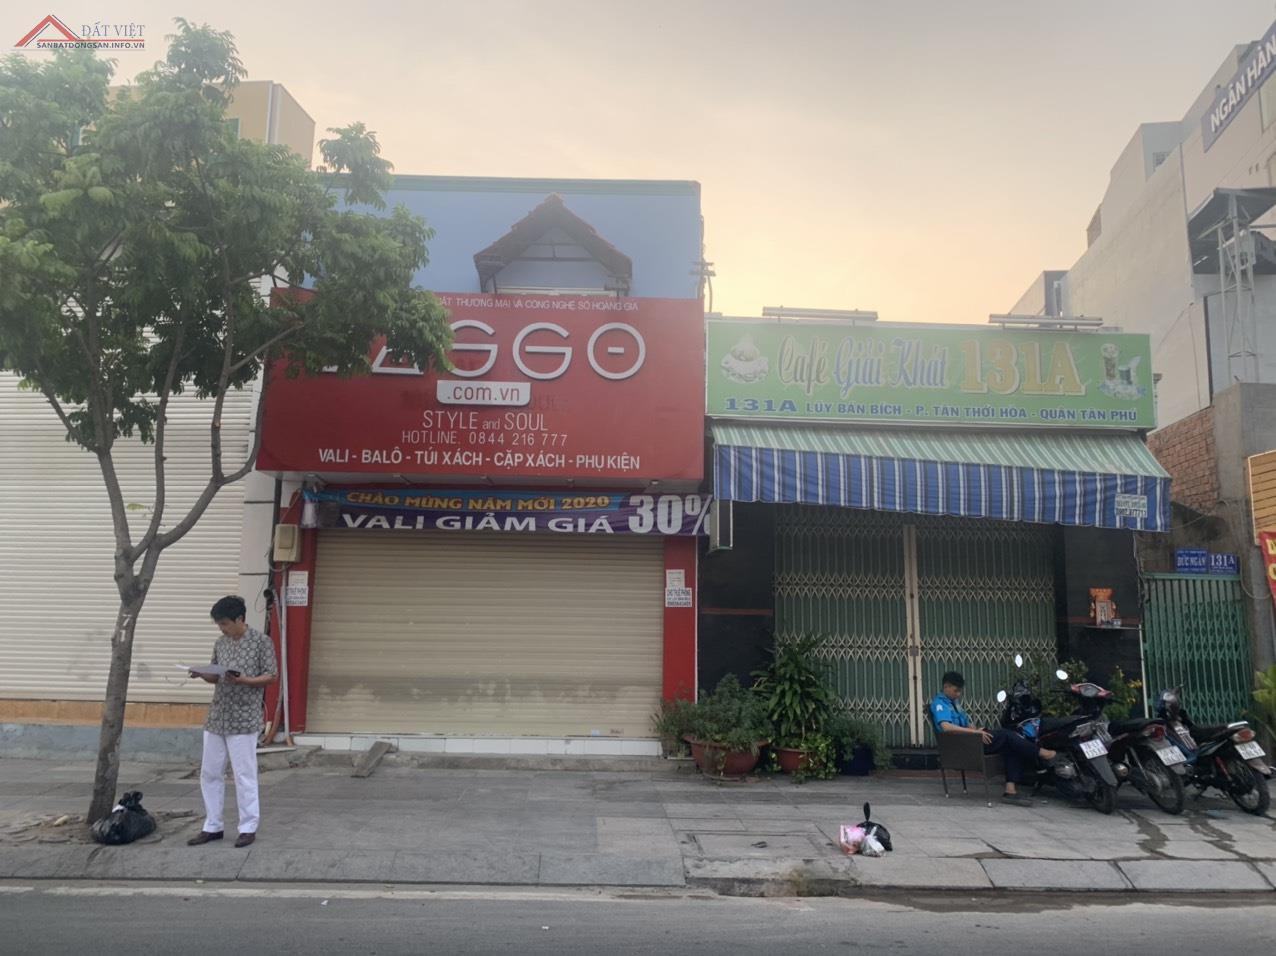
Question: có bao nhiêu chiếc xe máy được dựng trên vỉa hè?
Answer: có ba chiếc xe máy